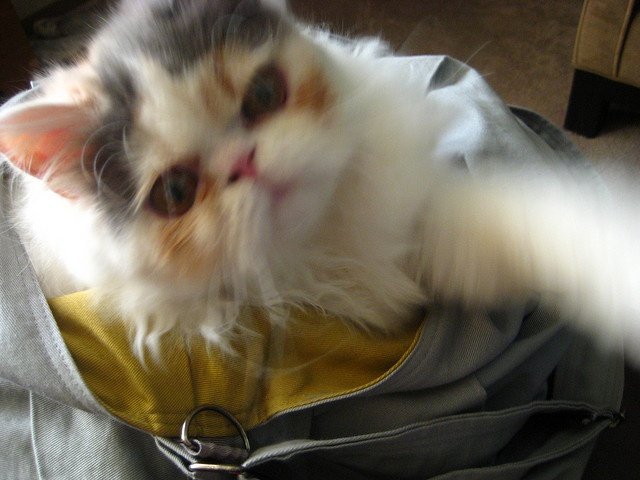
A fluffy cat laying on top of a jacket.
A white kitten sticking out of a gray bag.
A kitten bats at something while lying on clothes.
A fluffy cat is peeking out of a pocket book.
A close up view of a cat inside a handbag.